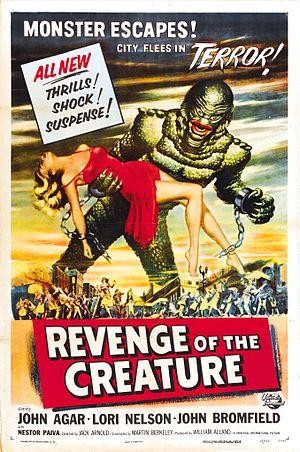
La Revanche de la créature est un film américain réalisé en relief par Jack Arnold, sorti en 1955.